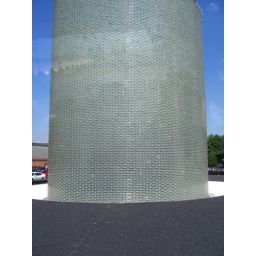
The glass memorial in tribute to those who died in the train bombings in Madrid